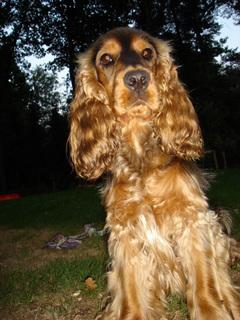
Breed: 217-n000034-Sussex_spaniel